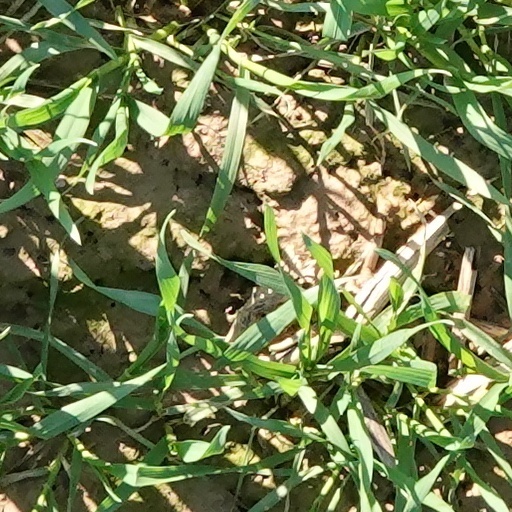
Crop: wheat